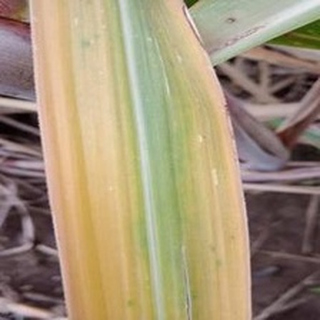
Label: sugarcane_yellow_leaf_disease